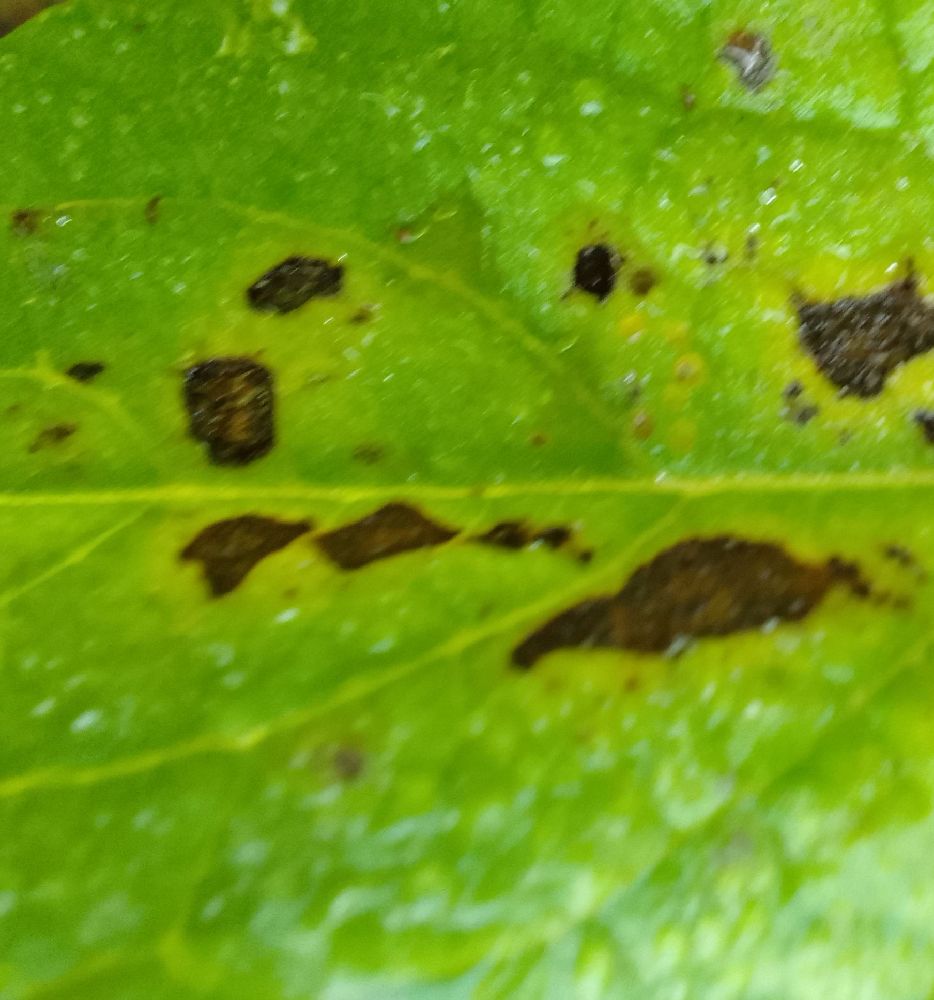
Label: Early blight